Fréjus

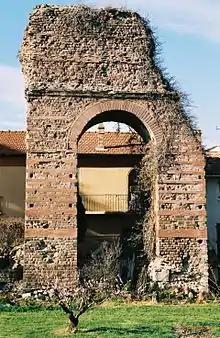
Roman baths: arch (Porte d'Orée or Porte Dorée).

The 4th century saw the creation of the Diocese of Fréjus, France's second largest after that of Lyon; the building of the first church is attested in 374 with the election of a bishop. Saint-Léonce became Bishop of Fréjus in 433 and wrote: "From 374, at the Council of Valencia, a bishop was appointed in Frejus, but he never came. I was the first of the bishops of that city. I was able to build the first Cathedral with its Baptistery."